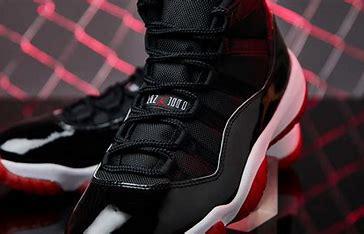
Brand: Jordan
Model: 11 Cmft